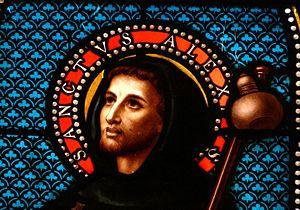
Saint Alexis, détail d'un vitrail de l'église Saint-Pierre-ès-Liens, Pomport, Dordogne, France.
Liza Khokhlakova est un personnage du roman Les Frères Karamazov de l'écrivain russe Fiodor Dostoïevski. C'est une jeune fille souffrant de paraplégie des jambes depuis l'âge de 14 ans. Sa mère, Catherina Khokhlakova, est propriétaire foncier.